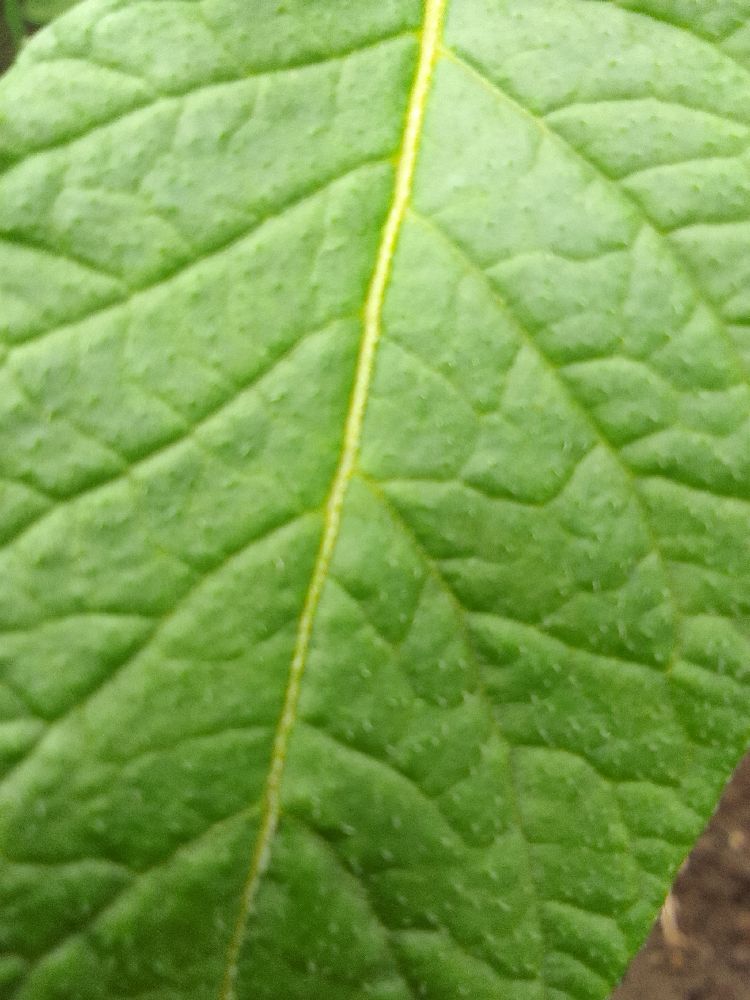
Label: Healthy